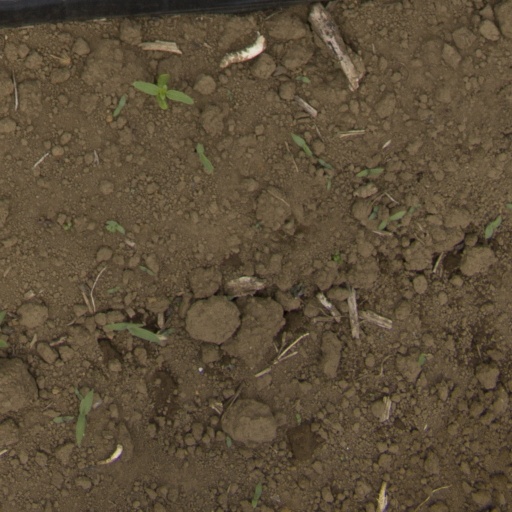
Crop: Jerusalem artichoke